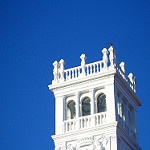
Scene: Outdoor